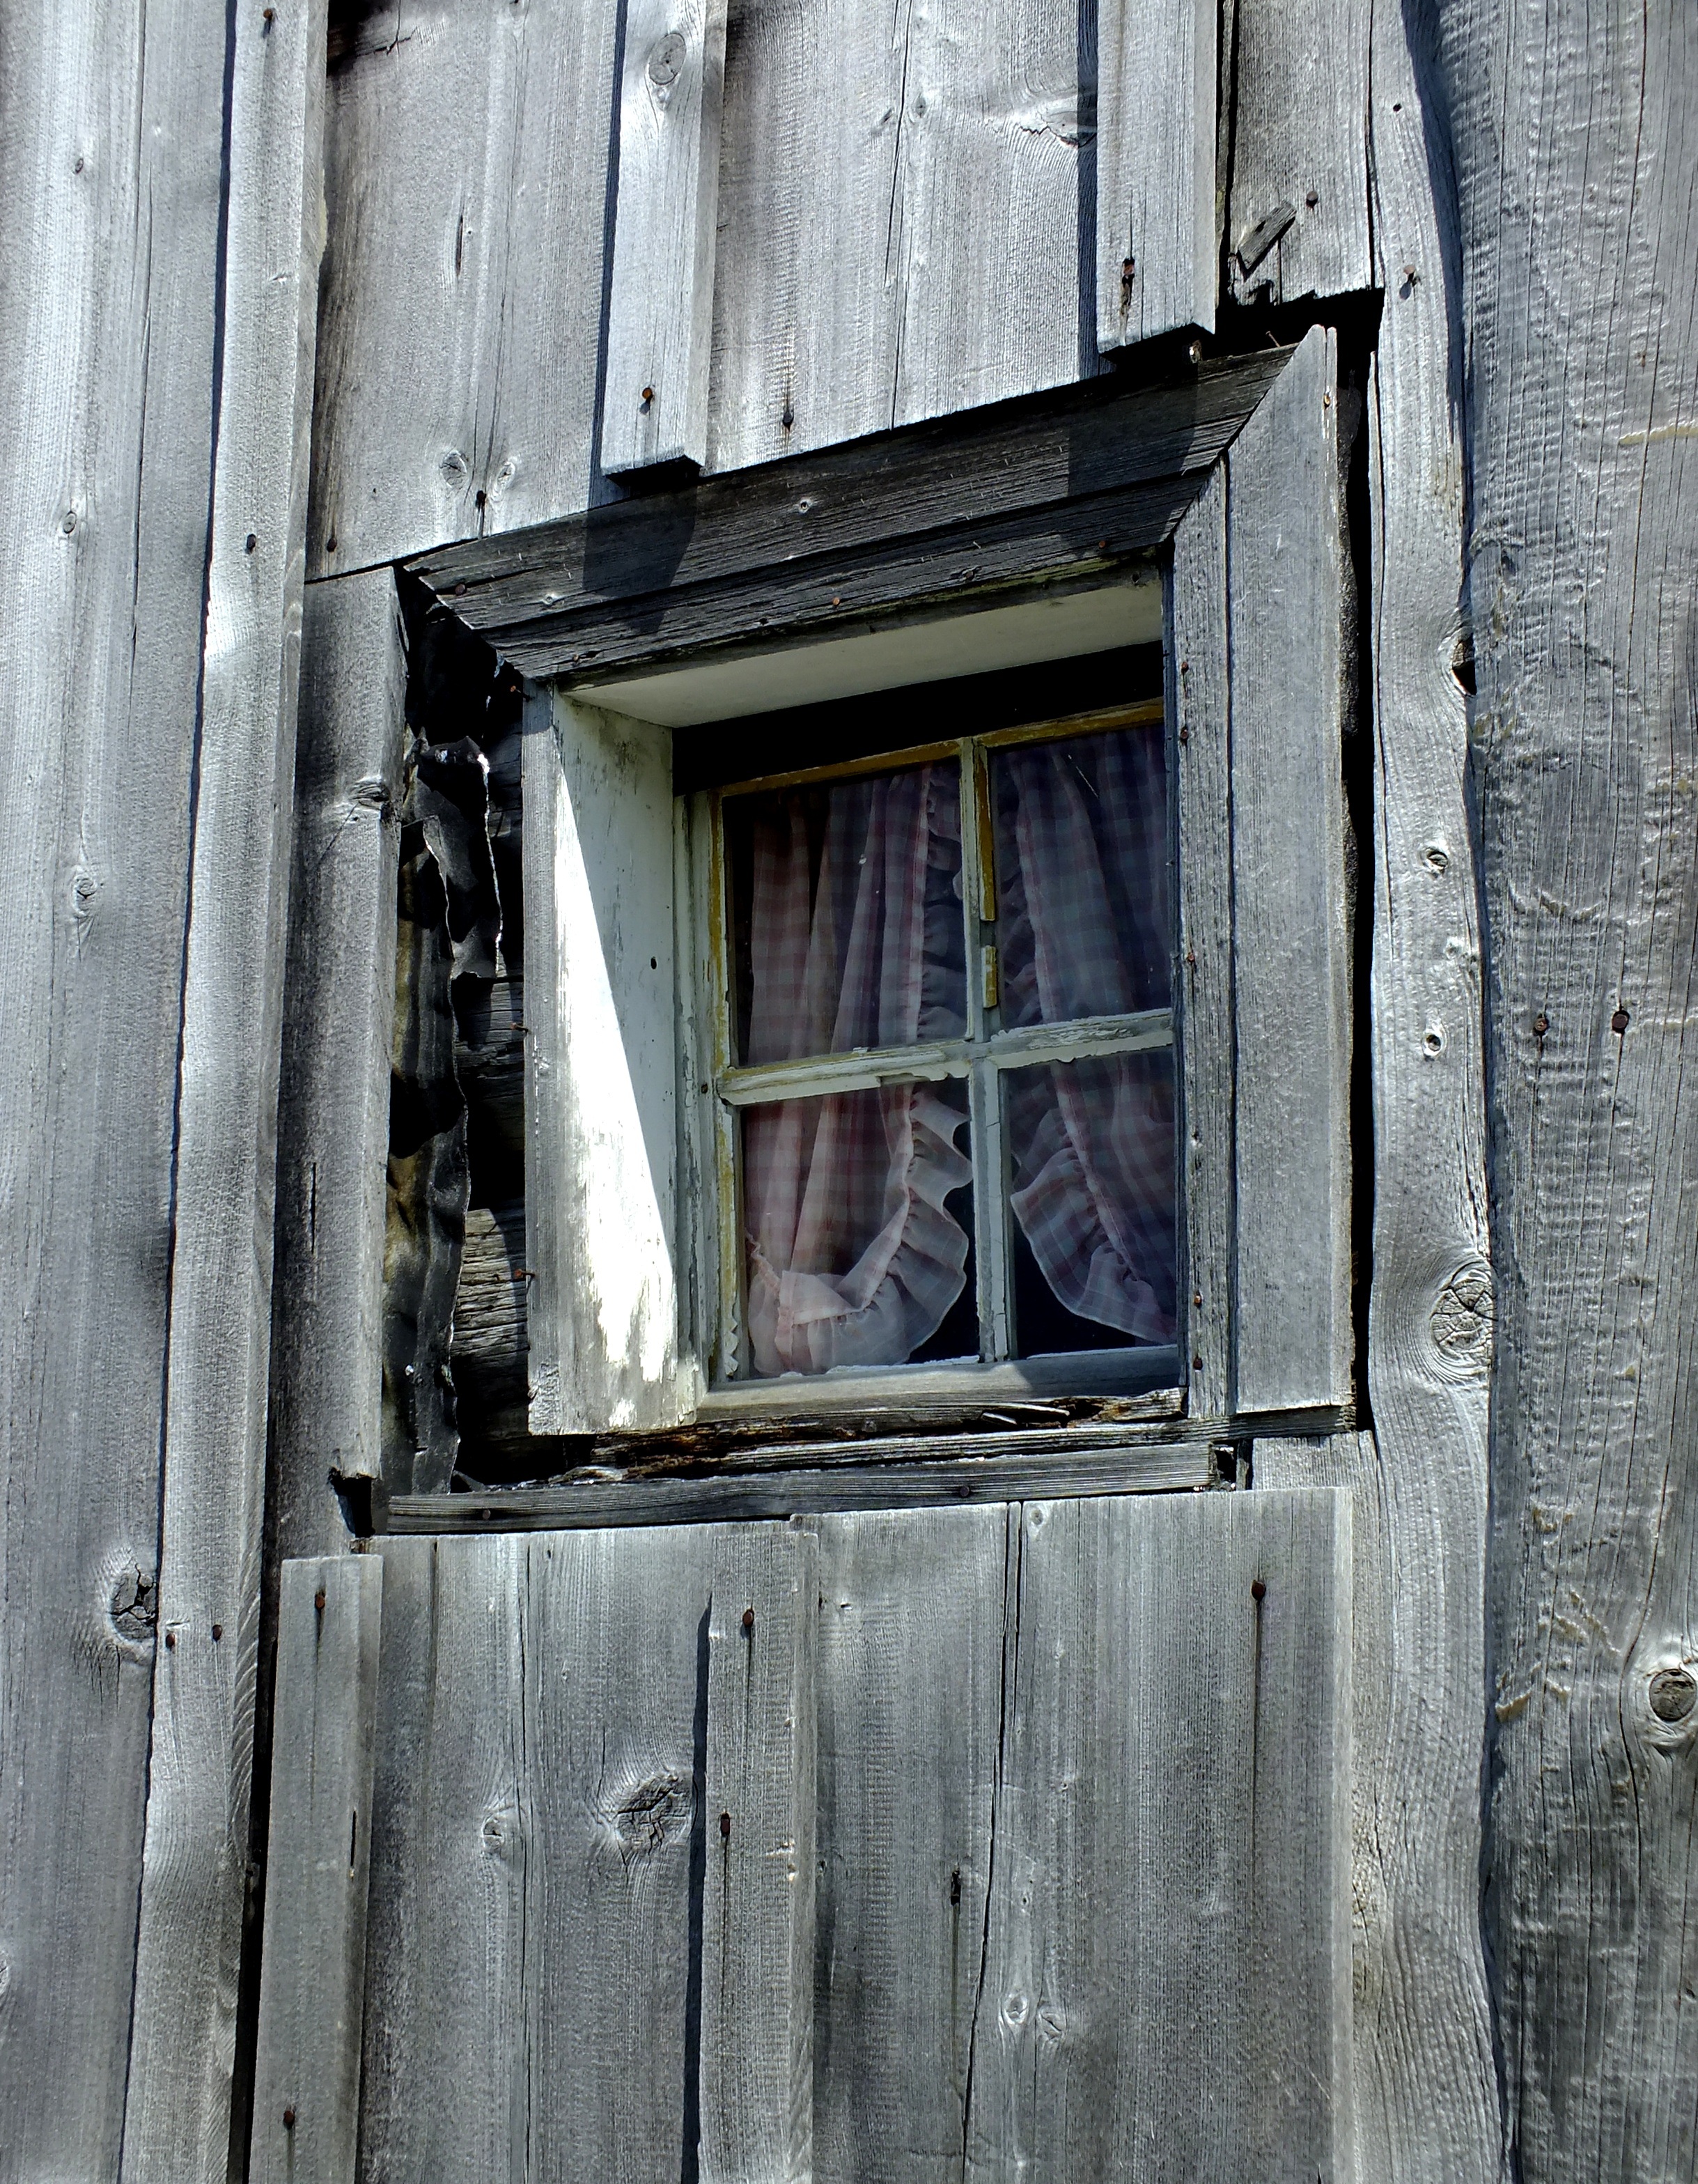
architecture, wood, road, white, street, house, window, alley, wall, cottage, color, facade, blue, door, alps, switzerland, drevenica, urban area